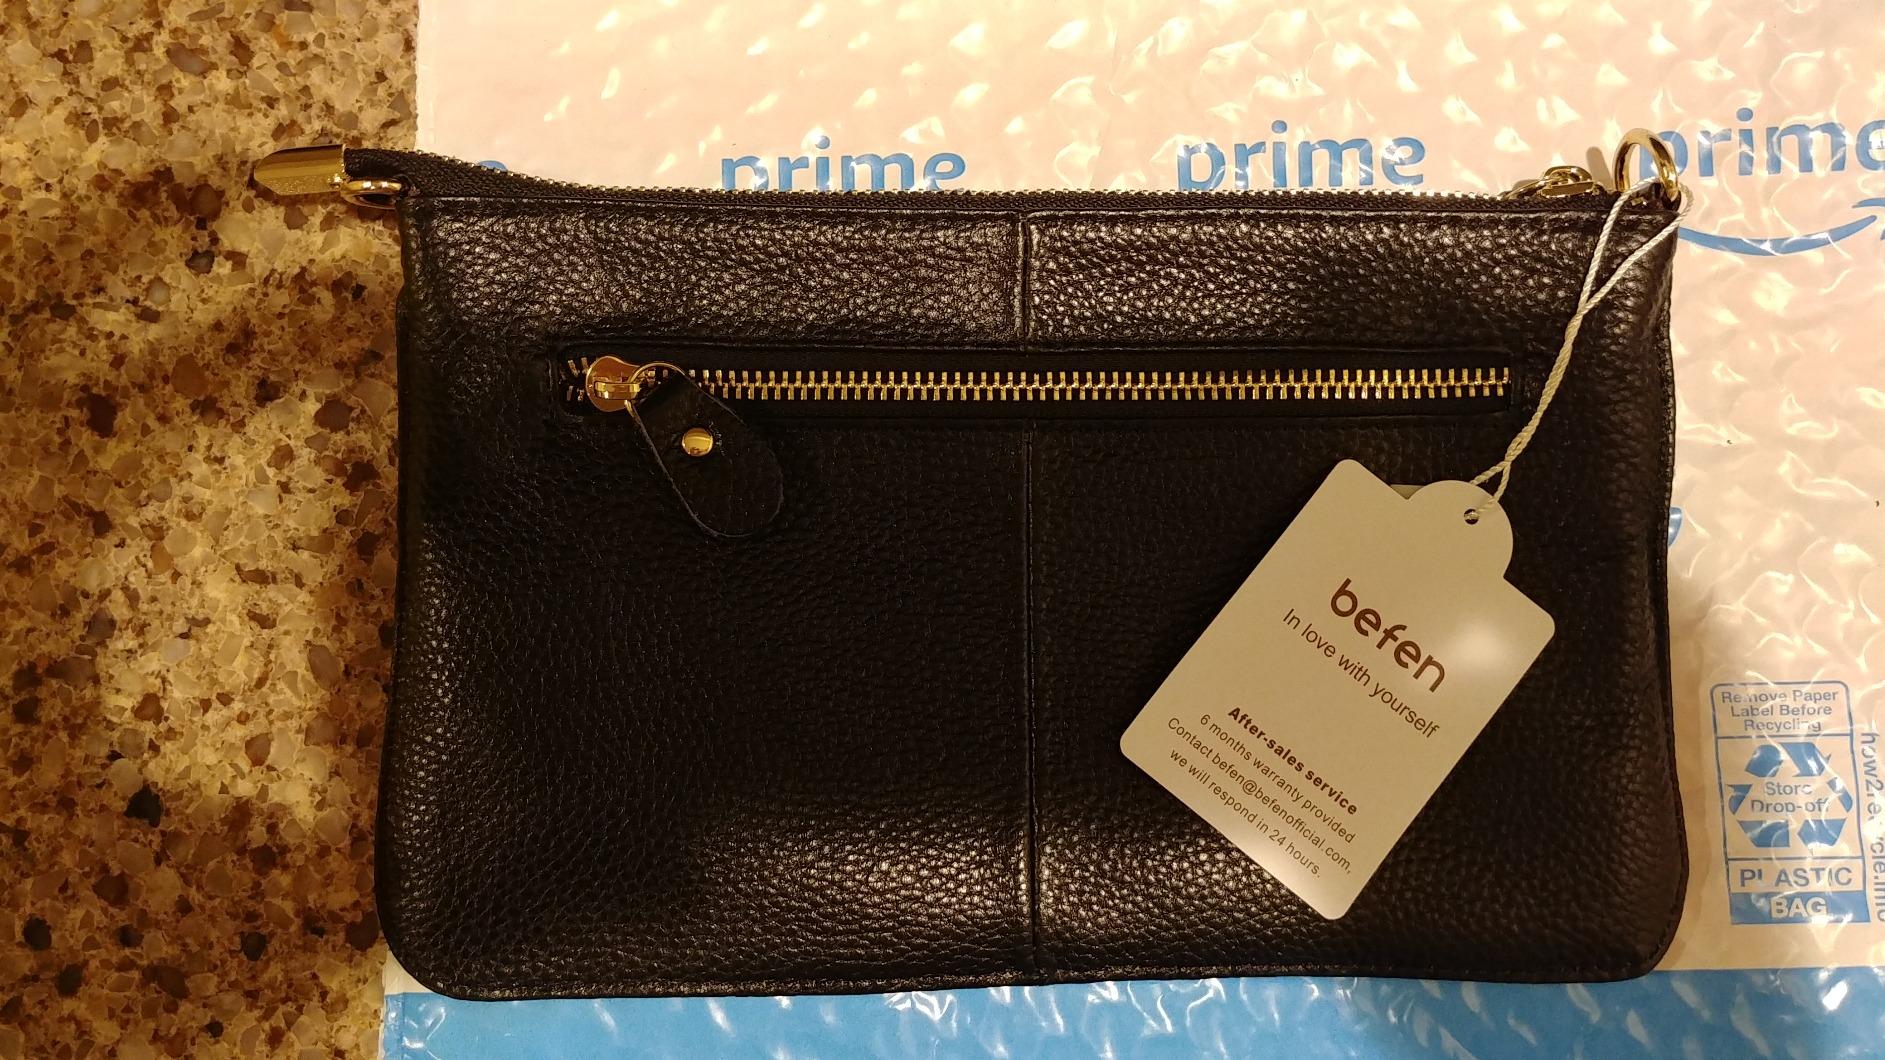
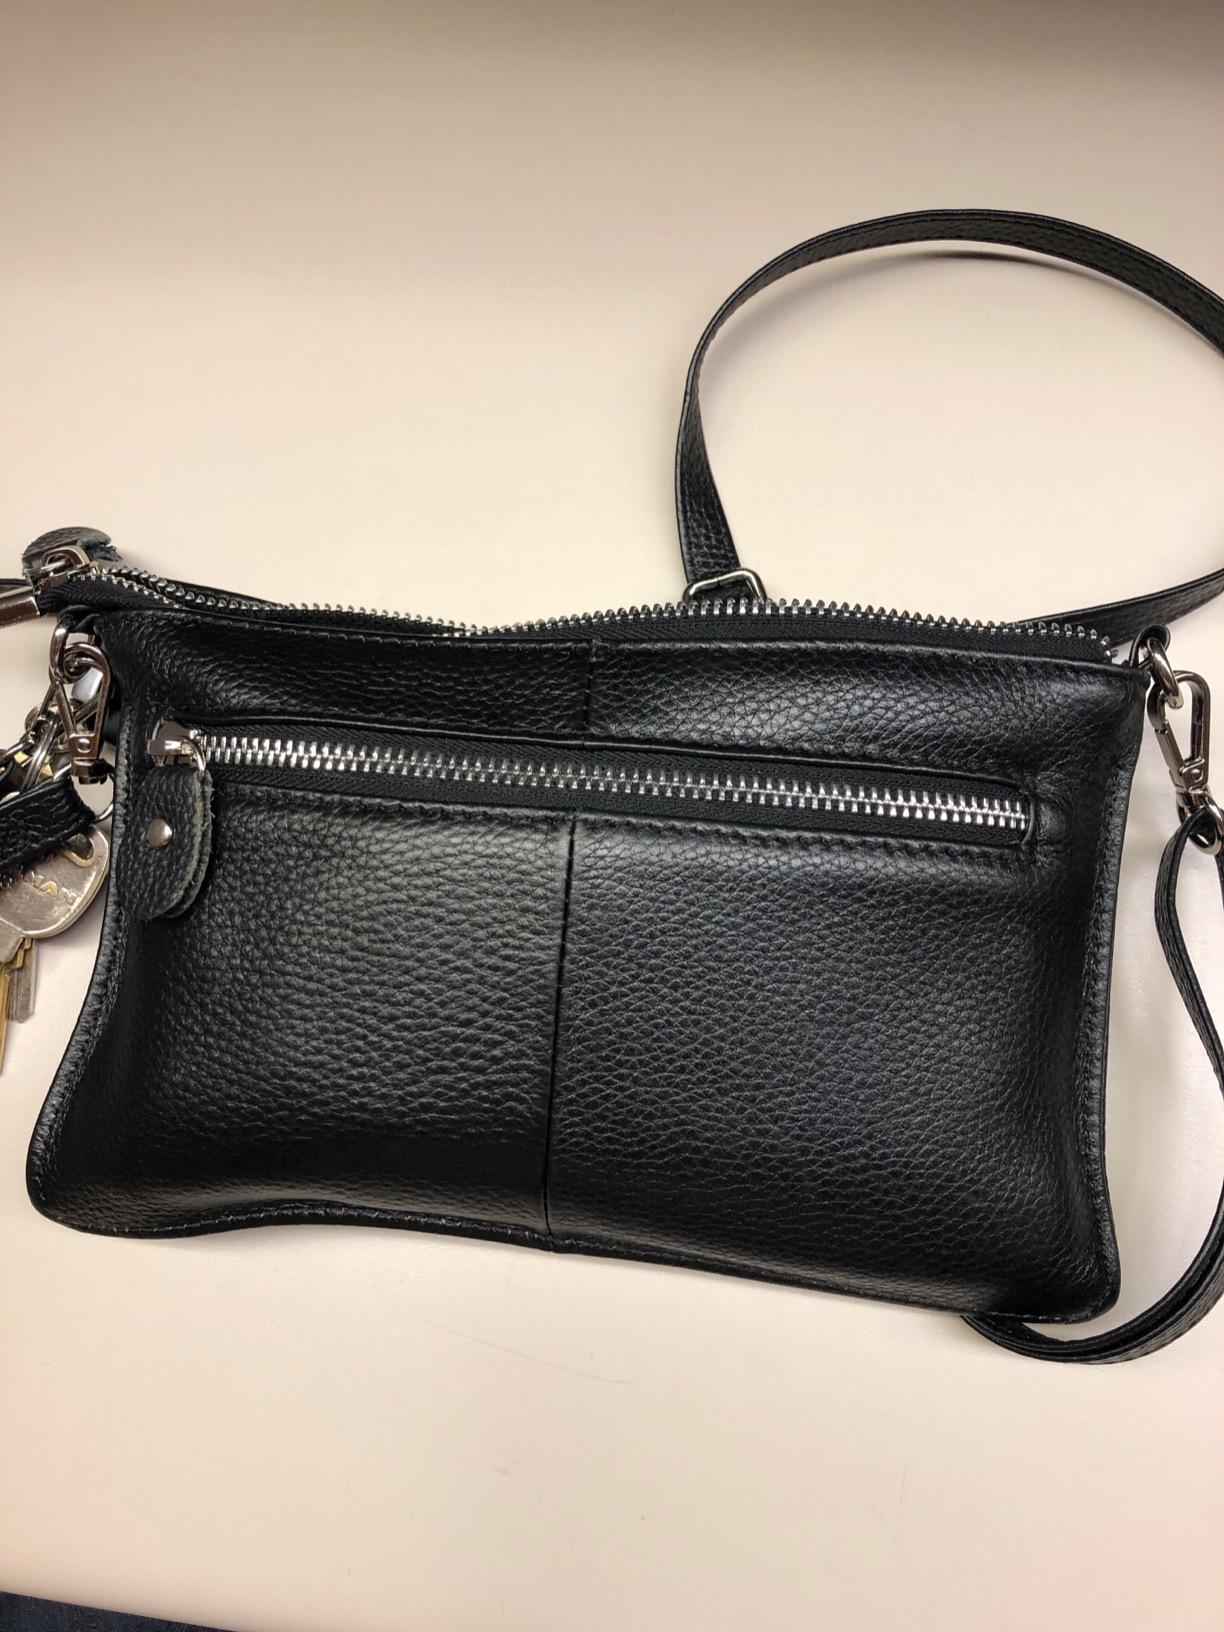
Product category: accessories_handbag
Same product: yes